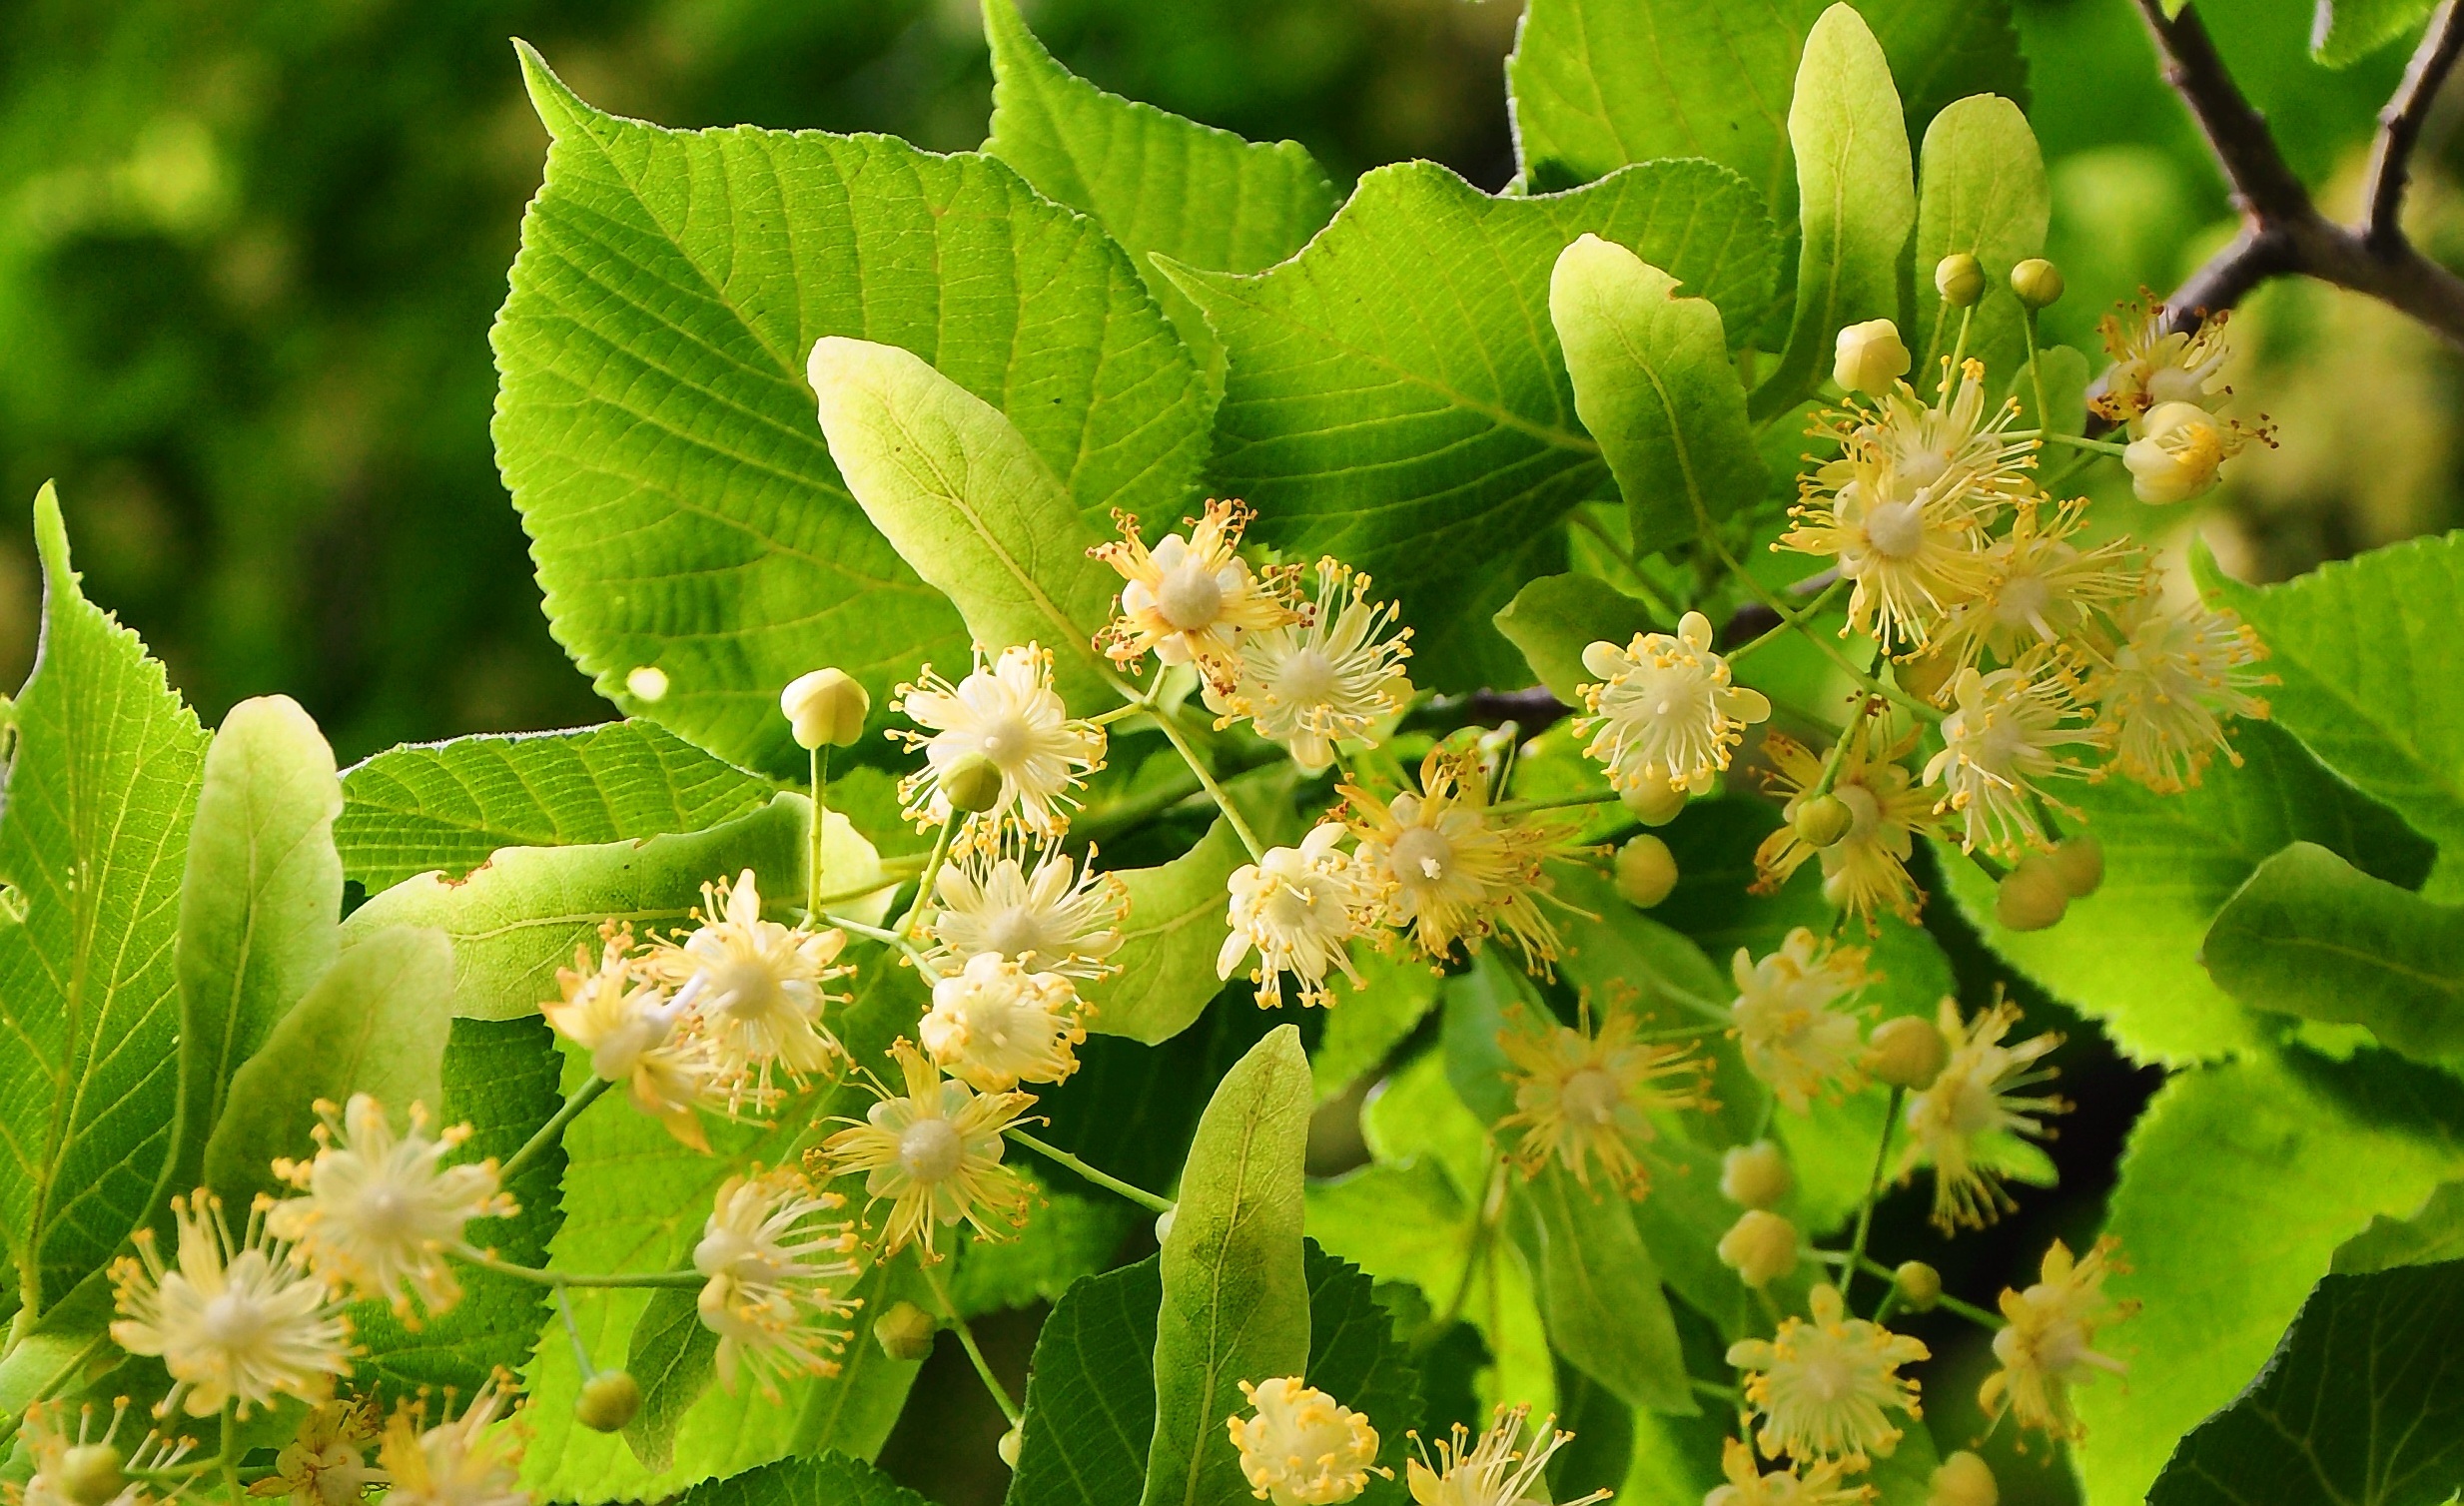
tree, branch, blossom, plant, fruit, berry, leaf, flower, food, herb, produce, evergreen, flora, shrub, deciduous, flowering plant, linden tree, small leaved, woody plant, land plant